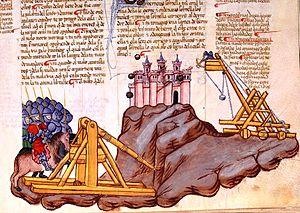
L'Acra est une fortification bâtie à Jérusalem par Antiochos IV, roi de l'empire séleucide, après qu'il a dévasté la ville en 168 av. J.-C. La forteresse a joué un rôle important dans les événements entourant la révolte des Maccabées et la formation du royaume hasmonéen. Elle est détruite par Simon au cours de cette lutte.